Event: Nepal Earthquake
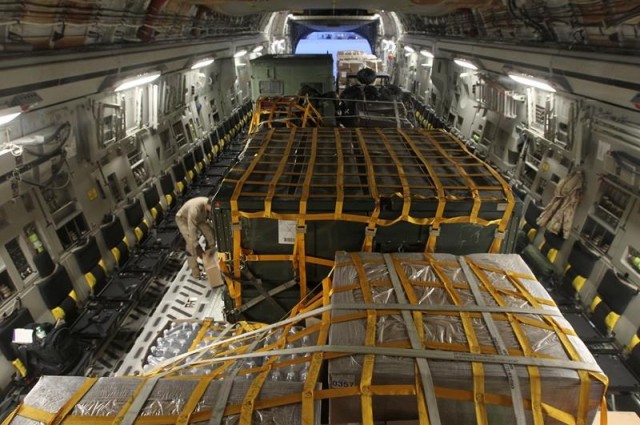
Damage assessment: no_damage